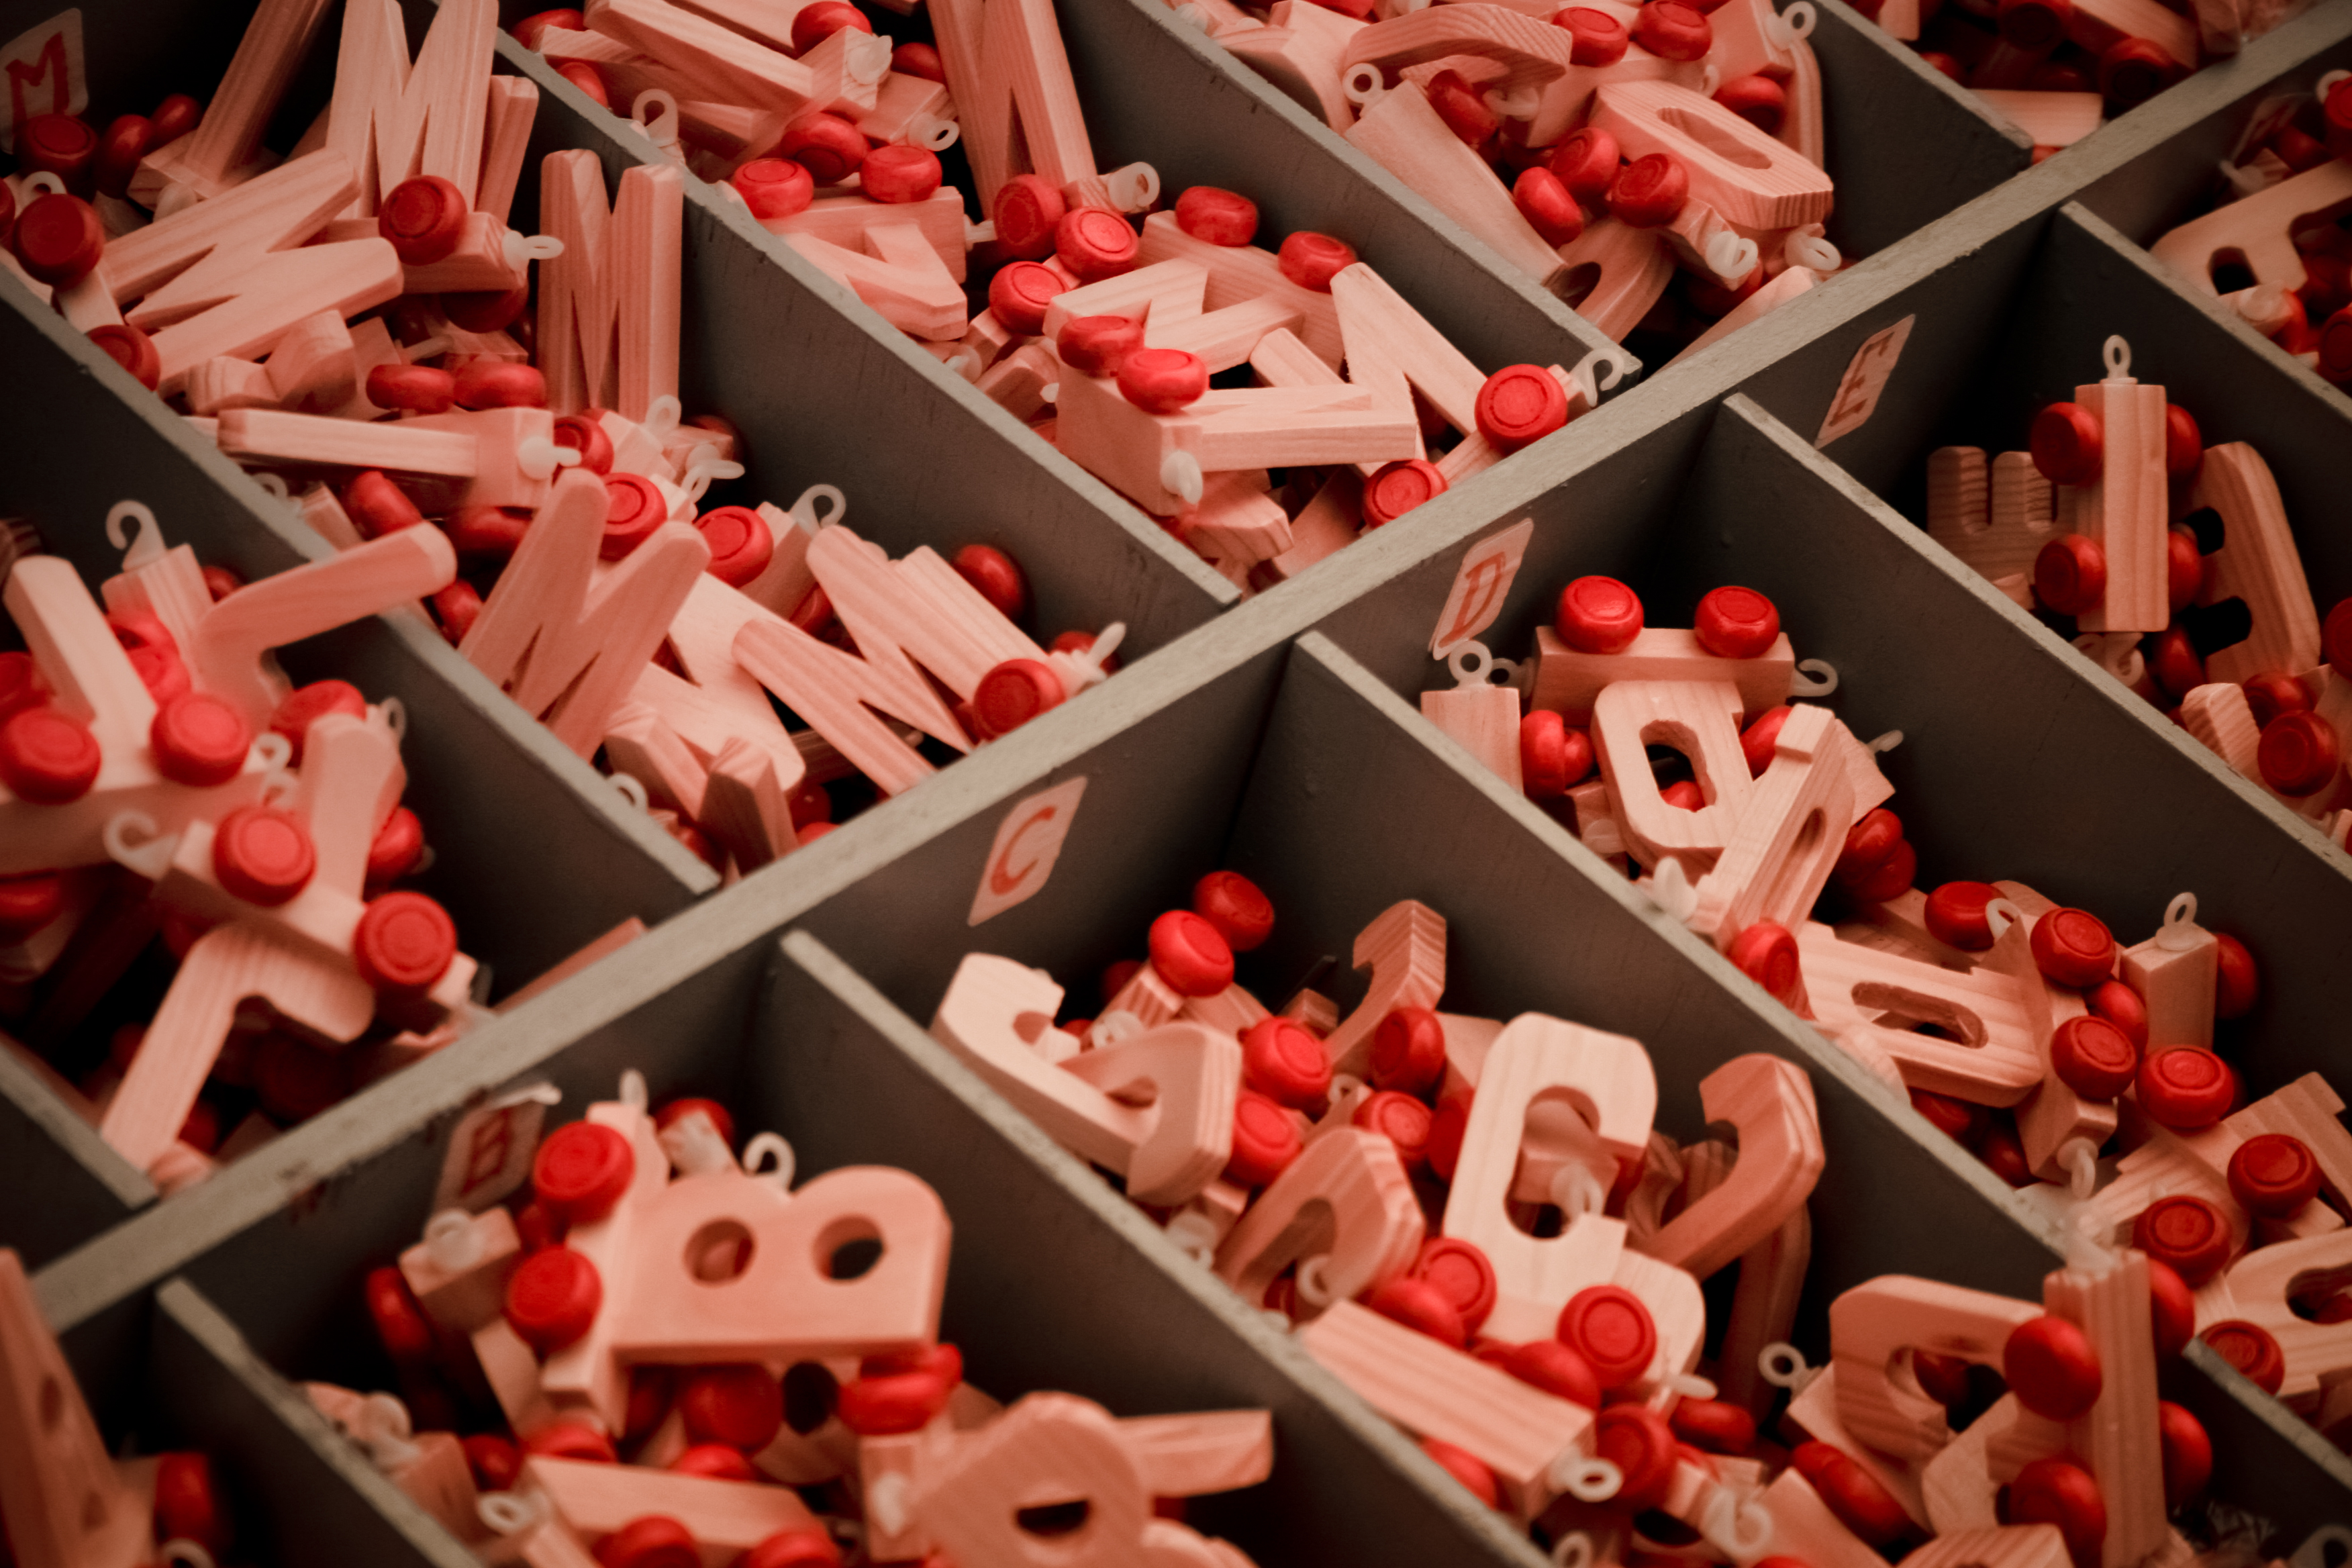
food, red, alphabet, dessert, toy, display, letters, selection